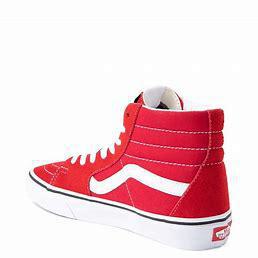
Brand: Vans
Model: SK8 Hi Skate